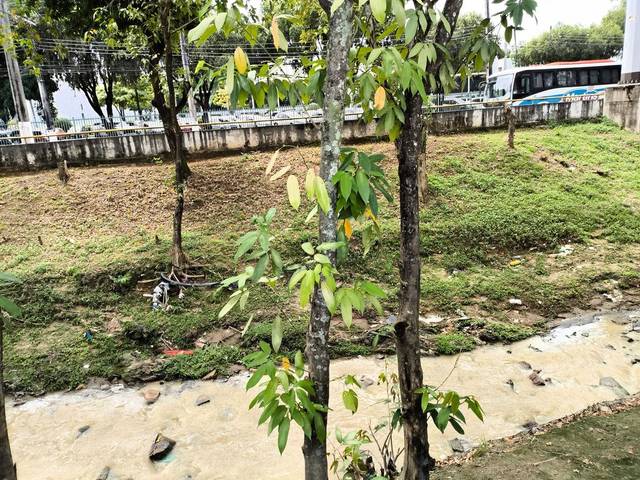
Region: Brazil
Coordinates: -3.11, -60.051